Shahrukh Murtazaev

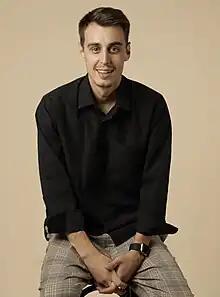

Shahrukh Murtazaev (born June 25, 1994) is an Uzbek producer who has worked in film, theater and television. He has received numerous awards including two RizaNova Awards, two Gold Key Awards, as well as nominations for three Oltin Kabutar Awards.